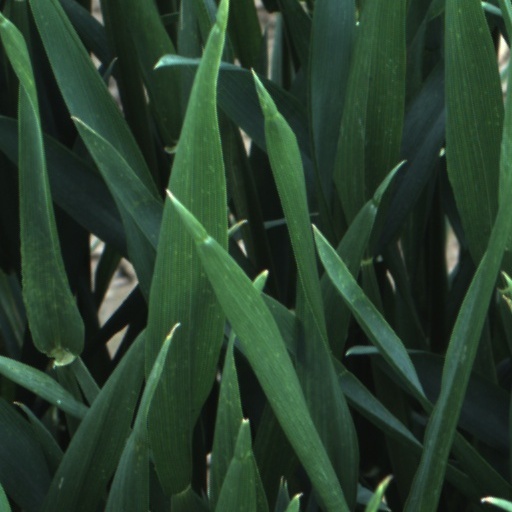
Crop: wheat